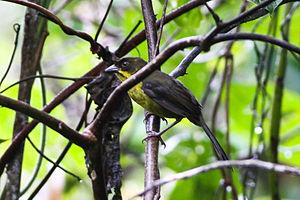
Le Tohi sombre est une espèce de passereaux de la famille des Passerellidae.